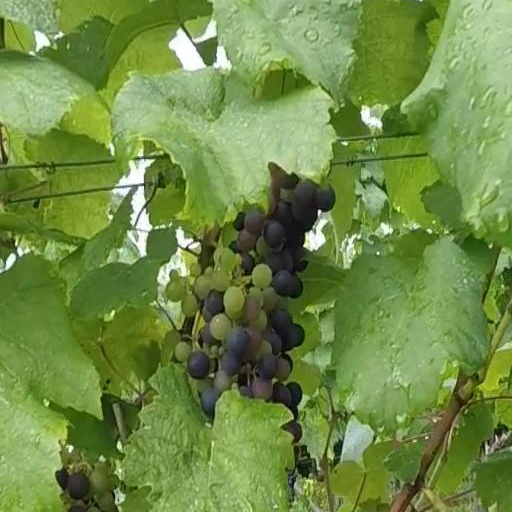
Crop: grape